Memorial Hall for the U.S. Airmen Killed In Action During World War II

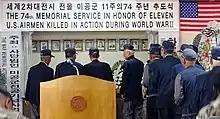
Memorial Ceremony for the U.S. Airmen Killed In Action During World War II

After the war ended and U.S. forces moved onto Korea, they learned what had happened to the missing B24 Lucky Lady II and crew. Now that the island was freed of the Japanese occupation forces, Kim was able to return the dog tags of the deceased airmen to U.S. authorities and help them arrange for the return of the airmen's bodies.